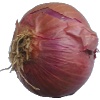
Label: Onion Red 1